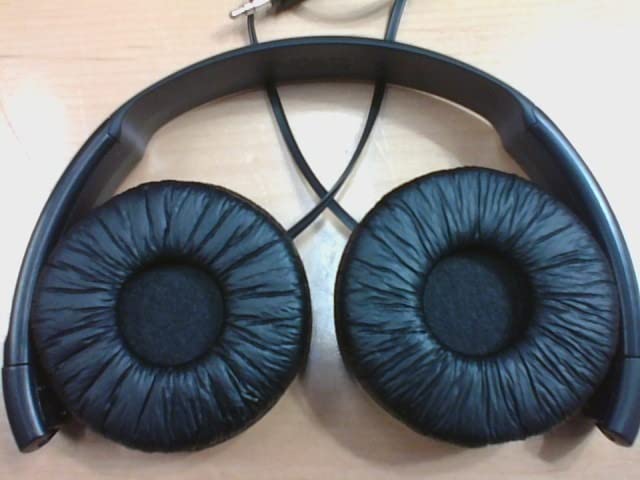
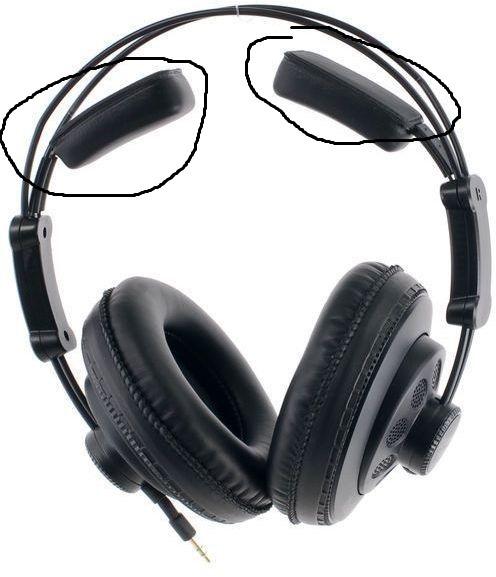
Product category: headphones
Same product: no